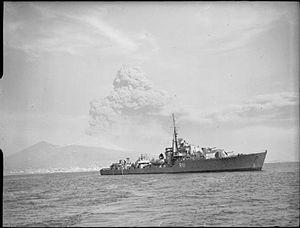
La Classe S et T est une série de 16 destroyers construite pour la Royal Navy et lancée entre 1942 et 1943. Elle a servi durant la Seconde Guerre mondiale.